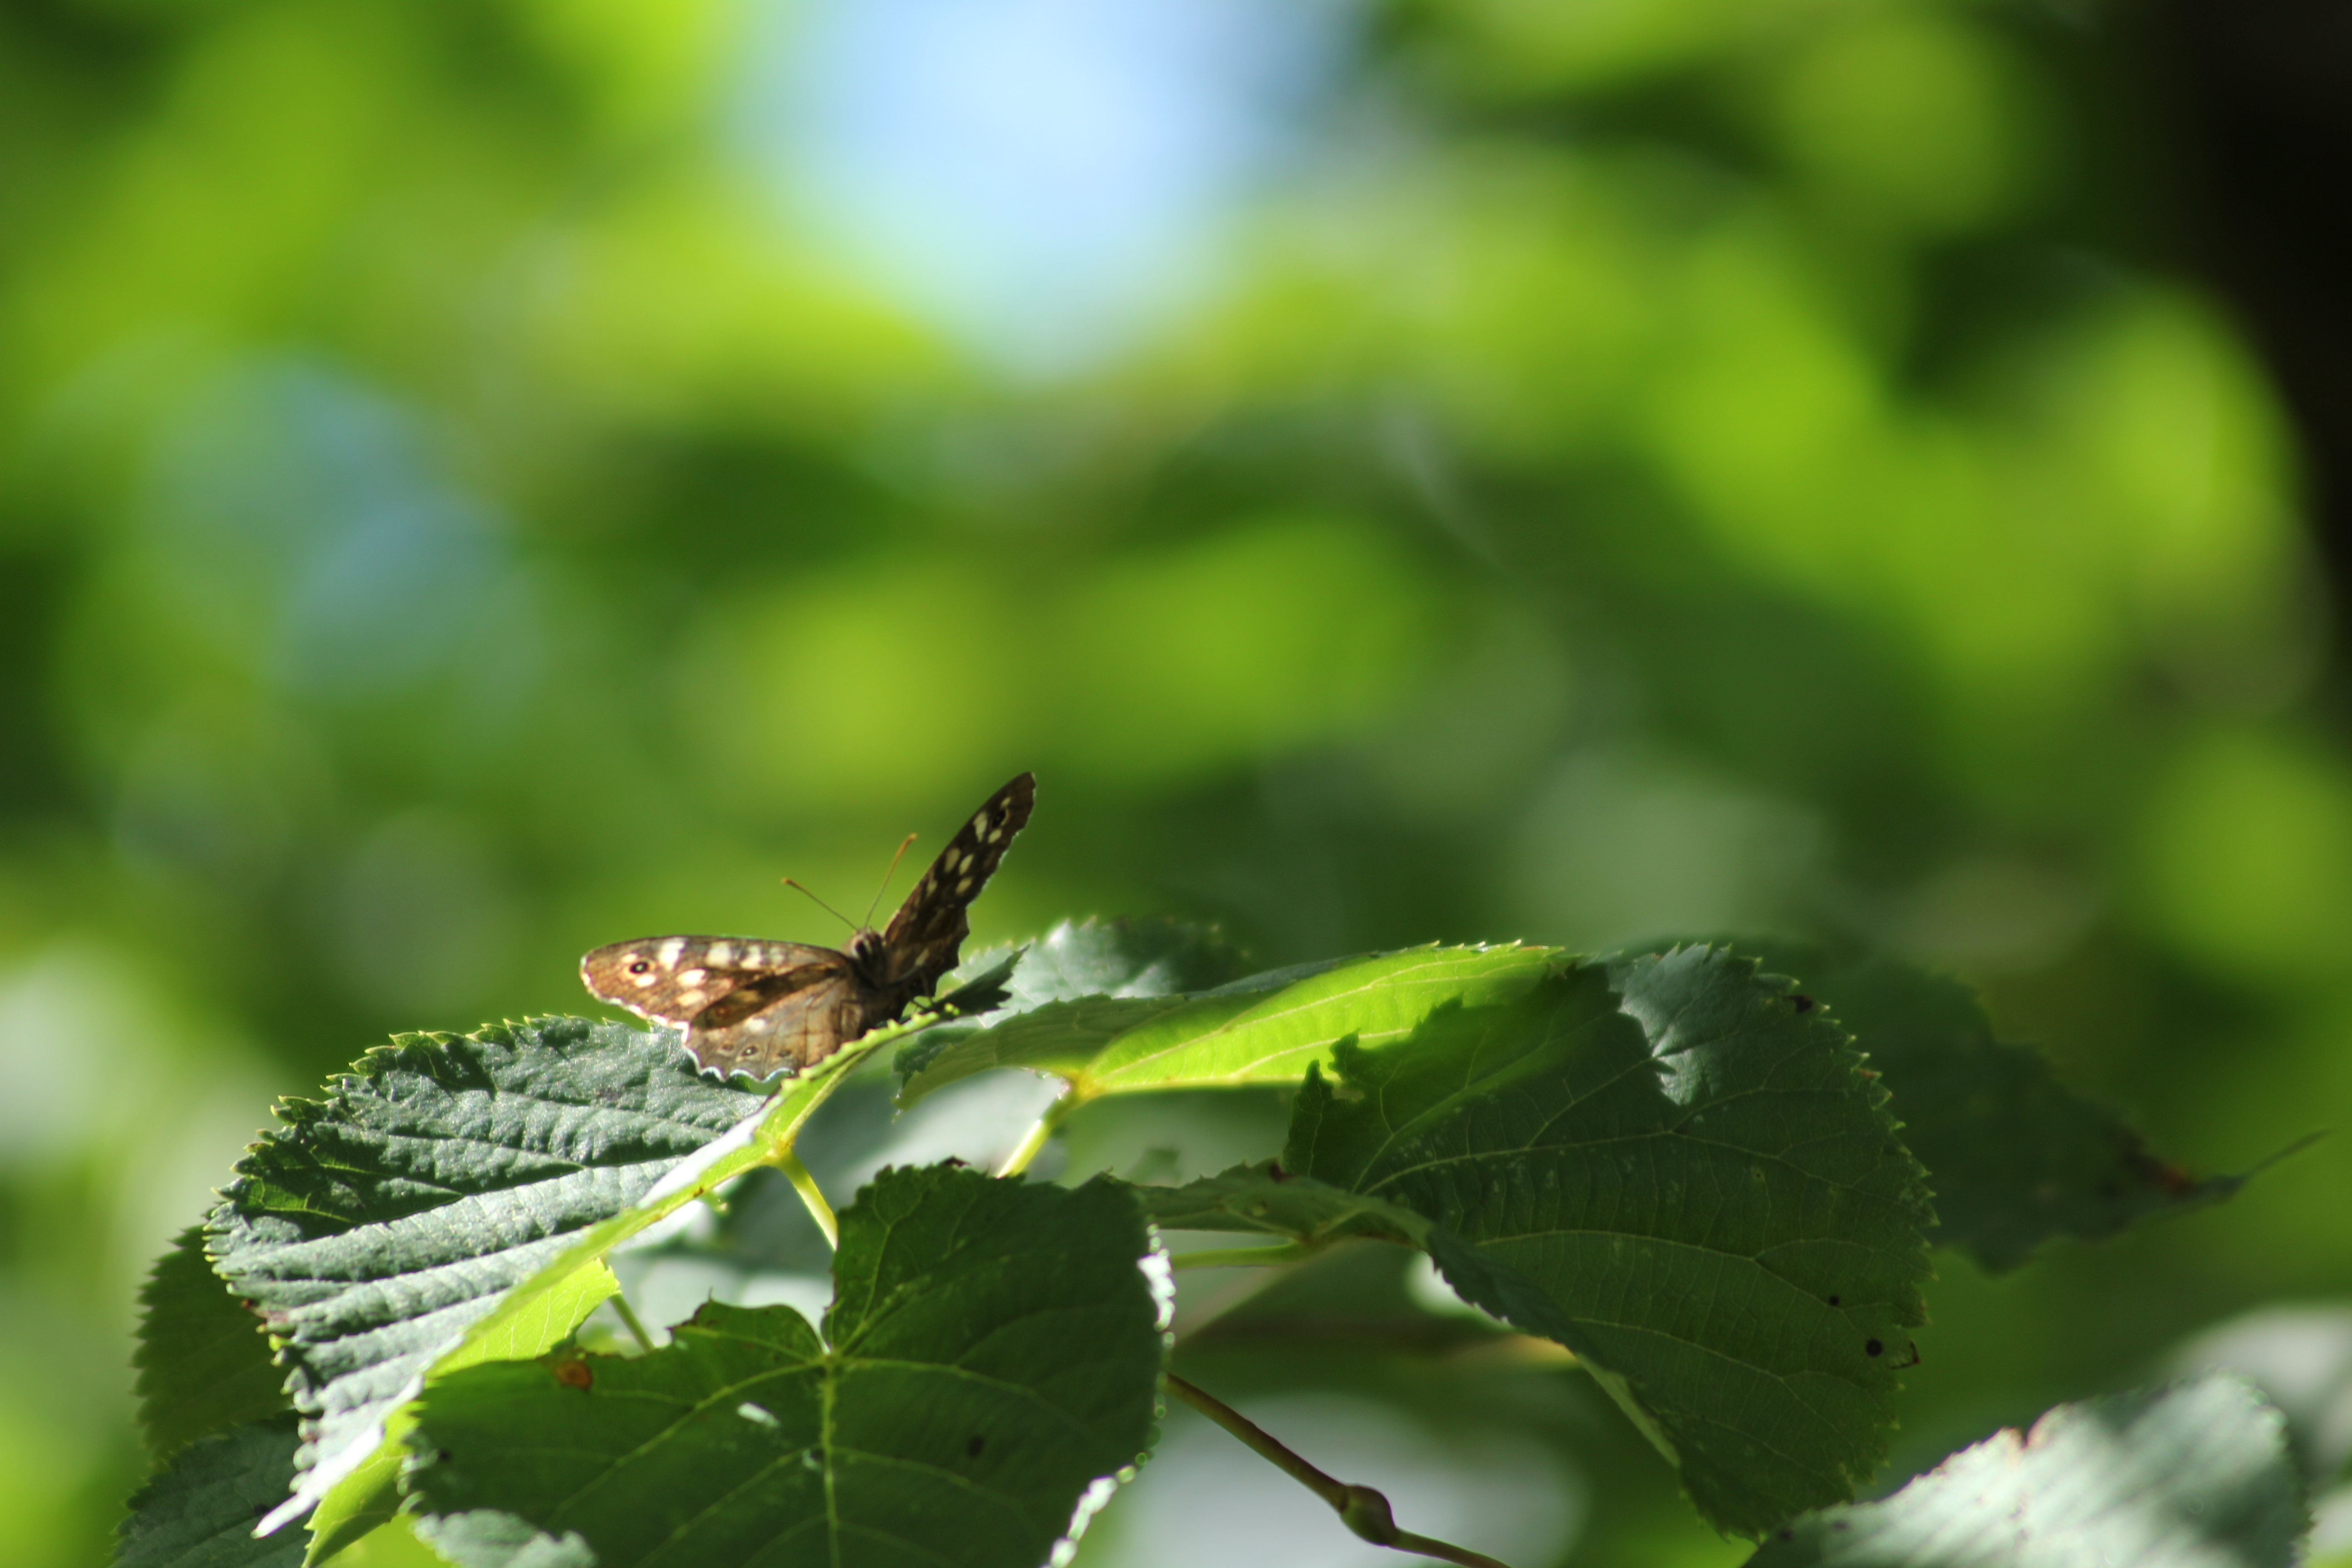
nature, insect, leaf, vegetation, fauna, macro photography, close up, organism, wildlife, twig, branch, plant stem, pest